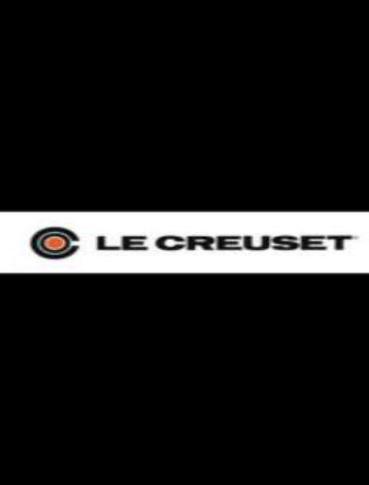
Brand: le creuset
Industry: Necessities